History of Dalmatia

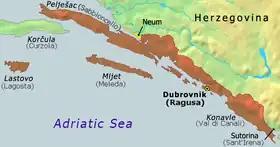
Borders of the Republic of Ragusa from 1426

As the Dalmatian city-states gradually lost all protection by Byzantium, being unable to unite in a defensive league hindered by their internal dissensions, they had to turn to either Venice or Hungary for support. Each of the two political factions had support within the Dalmatian city states, based mostly on economic reasons.